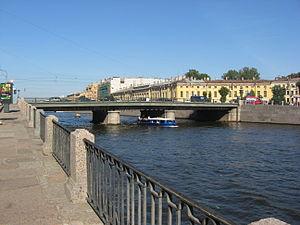
Le Régiment des Grenadiers de la Garde, est un régiment de l'Empire russe. C'est par le décret du 30 mars 1756, que l'impératrice